Eutychus

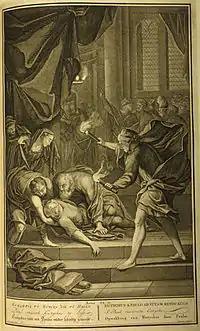
"Paul raiseth Eutychus to life", from "Figures de la Bible", 1728.

Eutychus was a young man (or a youth) of Troas tended to by St. Paul. Eutychus fell asleep due to the long nature of the discourse Paul was giving, fell from a window out of the three-story building, and died. Paul then embraced him, insisting that he was not dead, and they carried him back upstairs alive; those gathered then had a meal and a long talk which lasted until dawn. This is related in the New Testament book of the Acts of the Apostles 20:7–12.